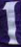
Number: 1